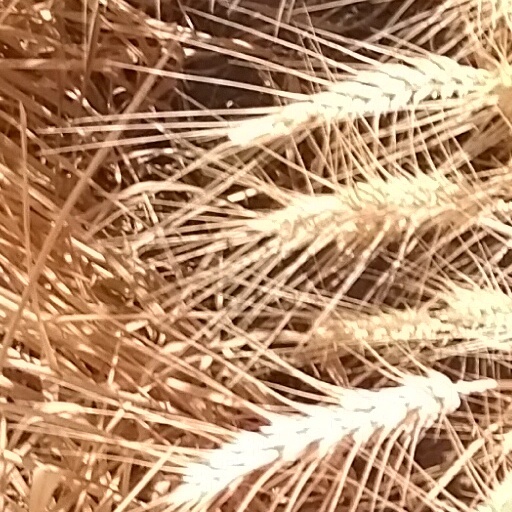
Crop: wheat